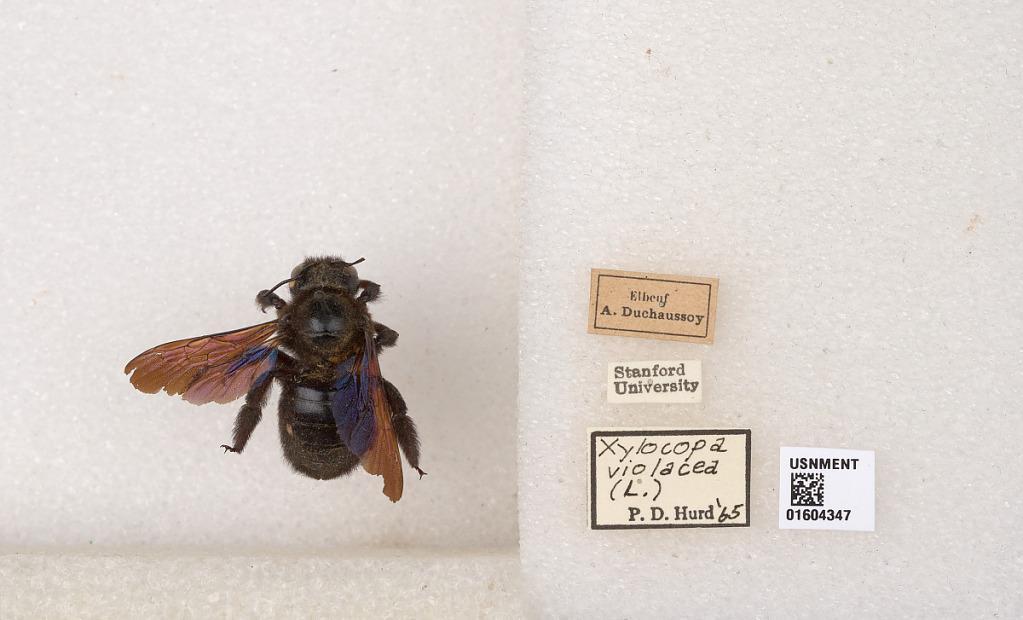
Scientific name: Xylocopa (Xylocopa) violacea (Linnaeus)
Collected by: A. Duchaussoy
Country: France
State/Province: Normandy
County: Seine-Maritime
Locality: Elbeuf
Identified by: Hurd, P. D.